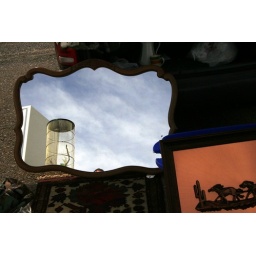
the mirror below, the sky above